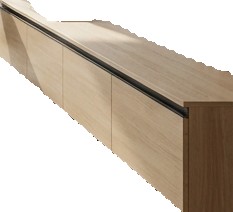
Surface category: cabinetry